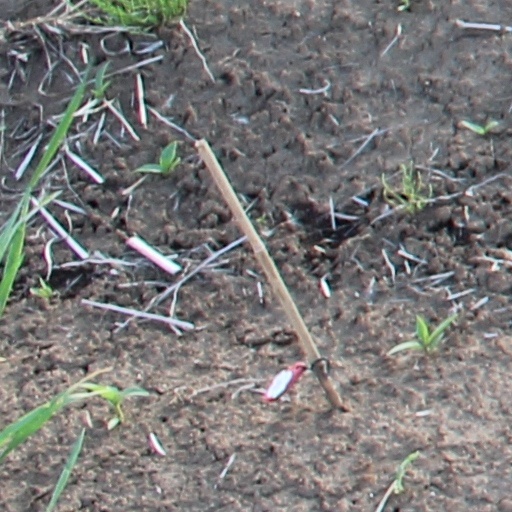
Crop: wheat